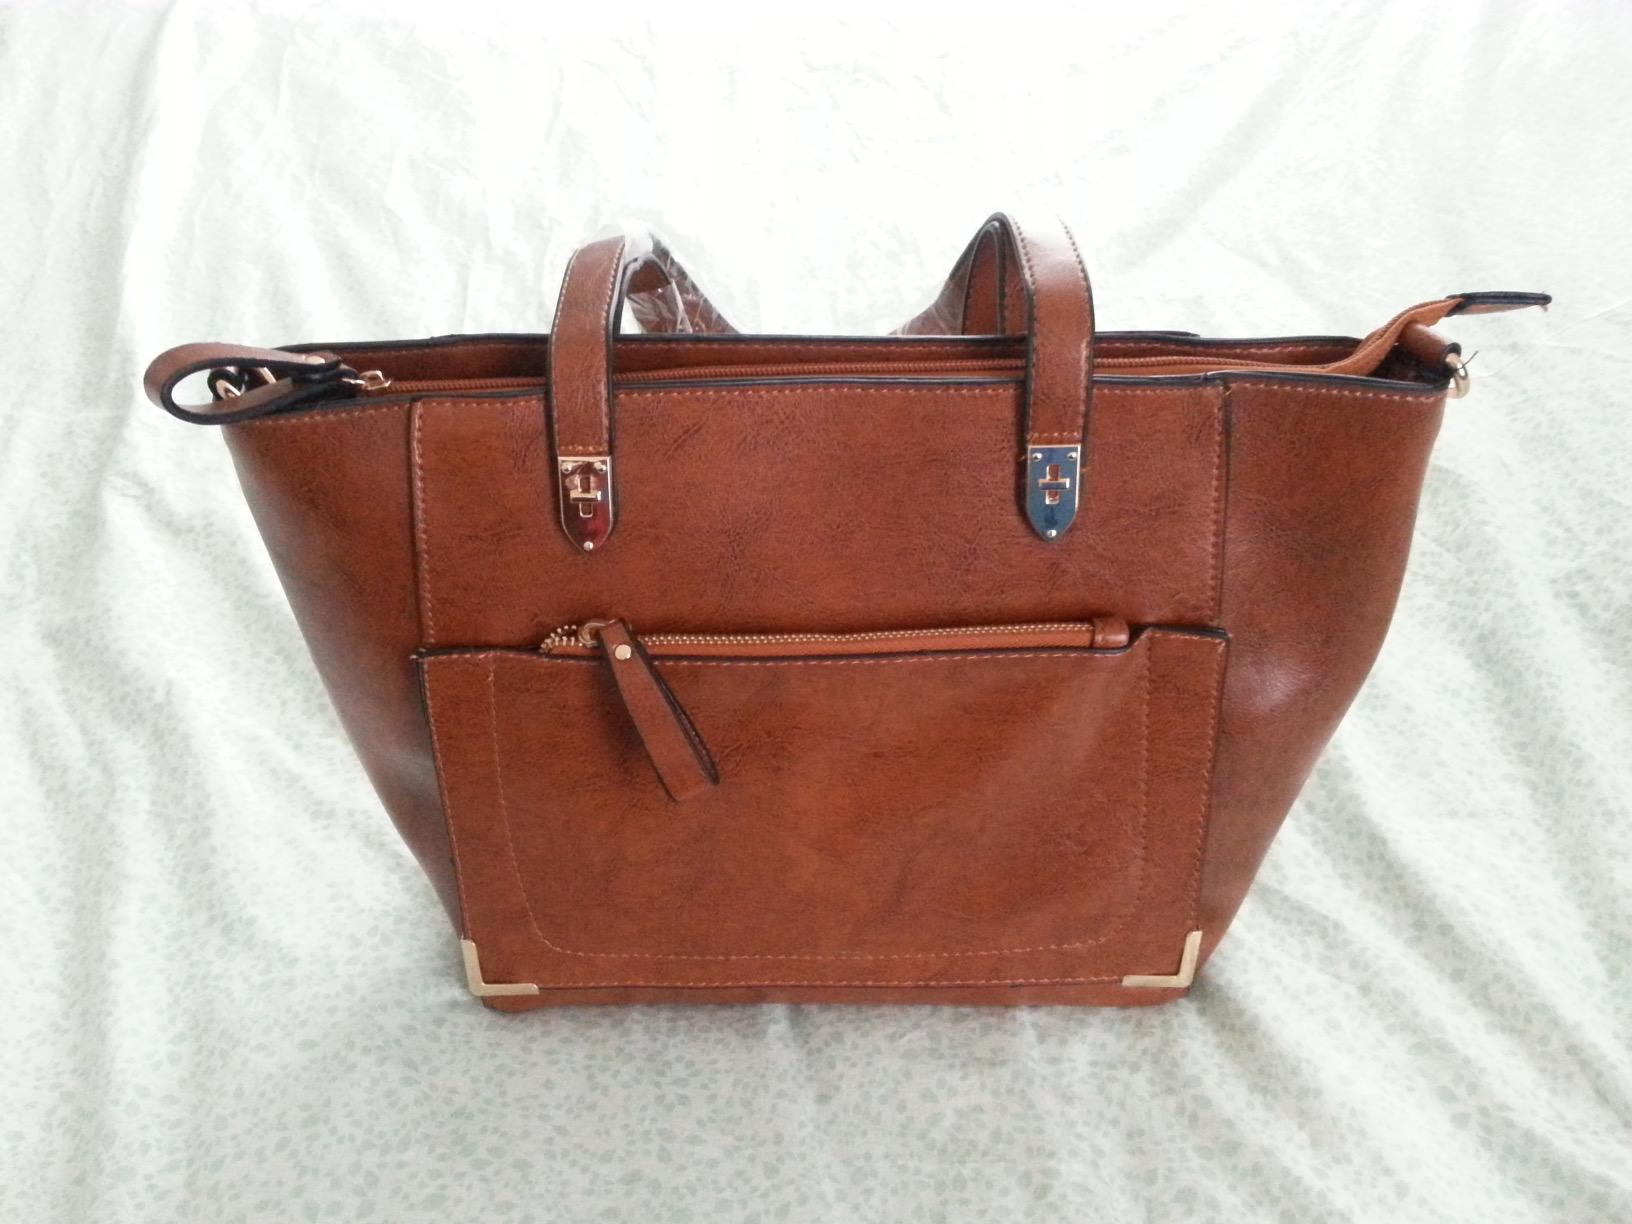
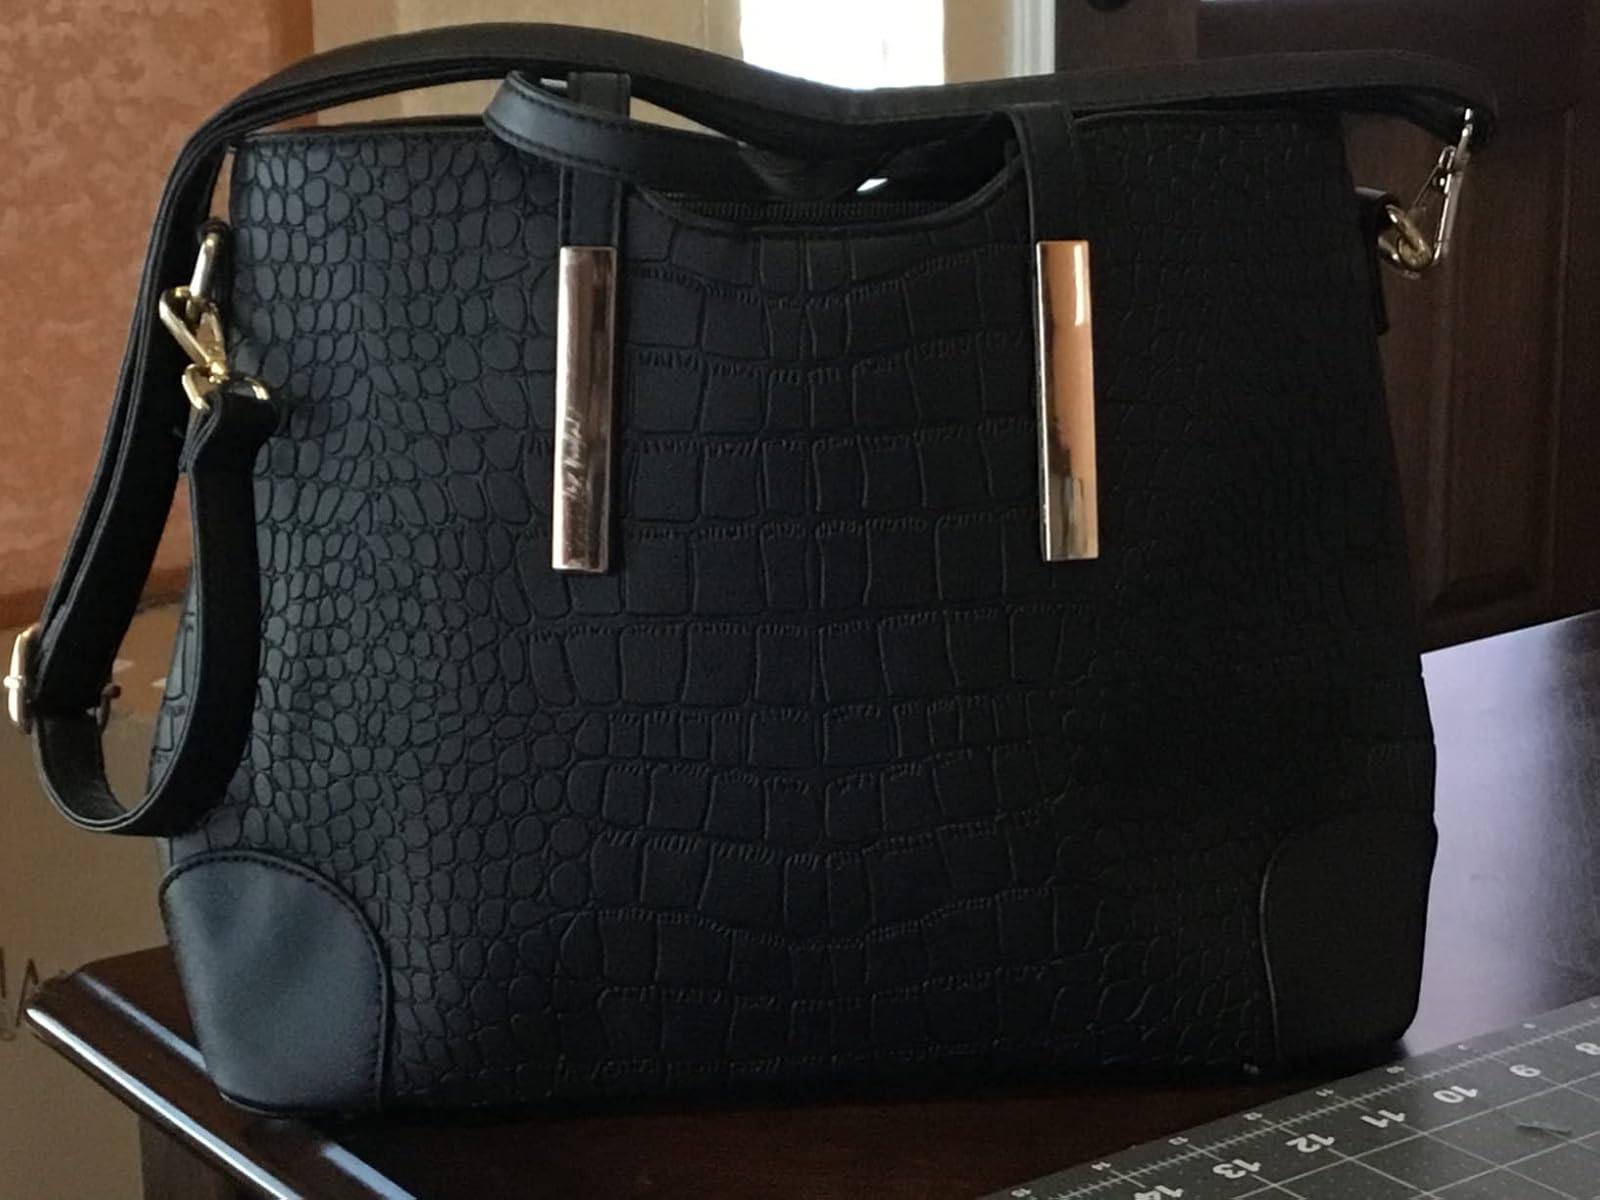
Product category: accessories_handbag
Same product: no